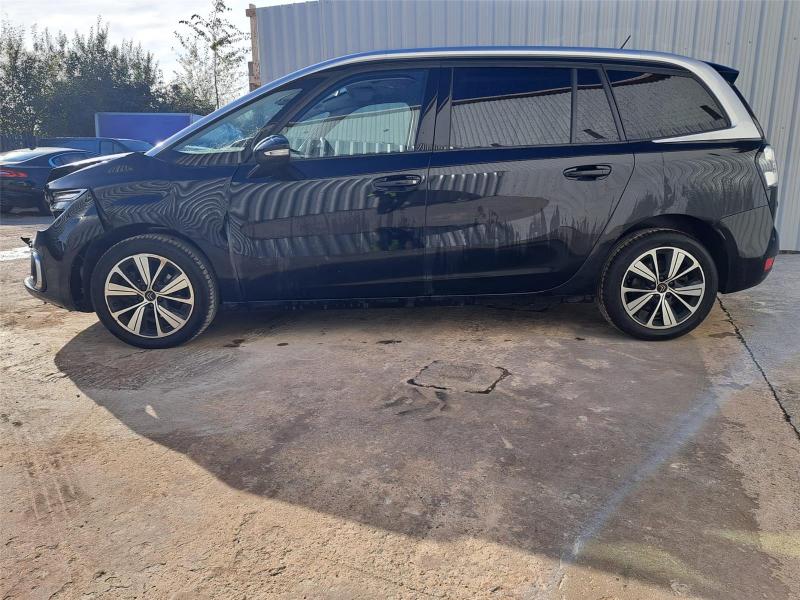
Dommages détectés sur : pare-choc avant, feu avant gauche, aile avant gauche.
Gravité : majeur